Albert D. Cooley

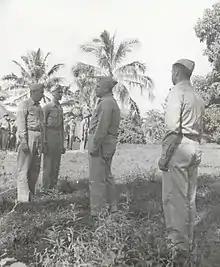
Colonel Albert Cooley receiving the Navy Cross in early 1943 from MajGen Roy Geiger for actions at Guadalcanal.

In January 1943, Cooley was appointed Supply officer of the 1st Marine Aircraft Wing and also commanded simultaneously his old Marine Aircraft Group 14 until April of that year. He was promoted to the rank of colonel at the same time and ordered back to the United States, because Major General Geiger, 1st Marine Wing commander, was appointed Director of Marine Corps Aviation at Headquarters Marine Corps in Washington, D.C., and requested Cooley as his deputy.